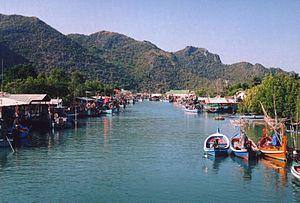
Le parc national de Khao Sam Roi Yot est un parc national marin de Thaïlande situé dans la province de Prachuap Khiri Khan, dans le centre du pays, à proximité immédiate du golfe de Thaïlande.
Cet article recense les zones humides de Thaïlande concernées par la convention de Ramsar.